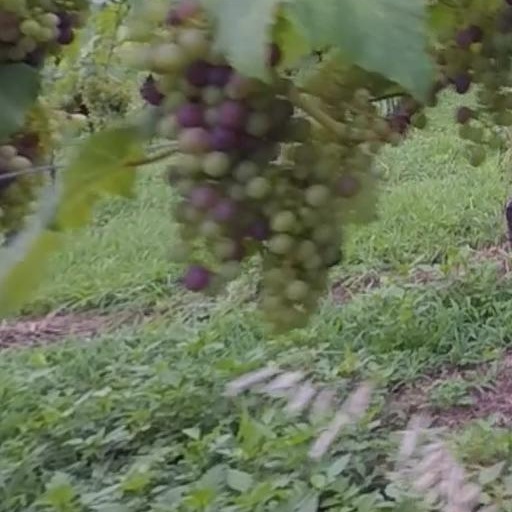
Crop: grape